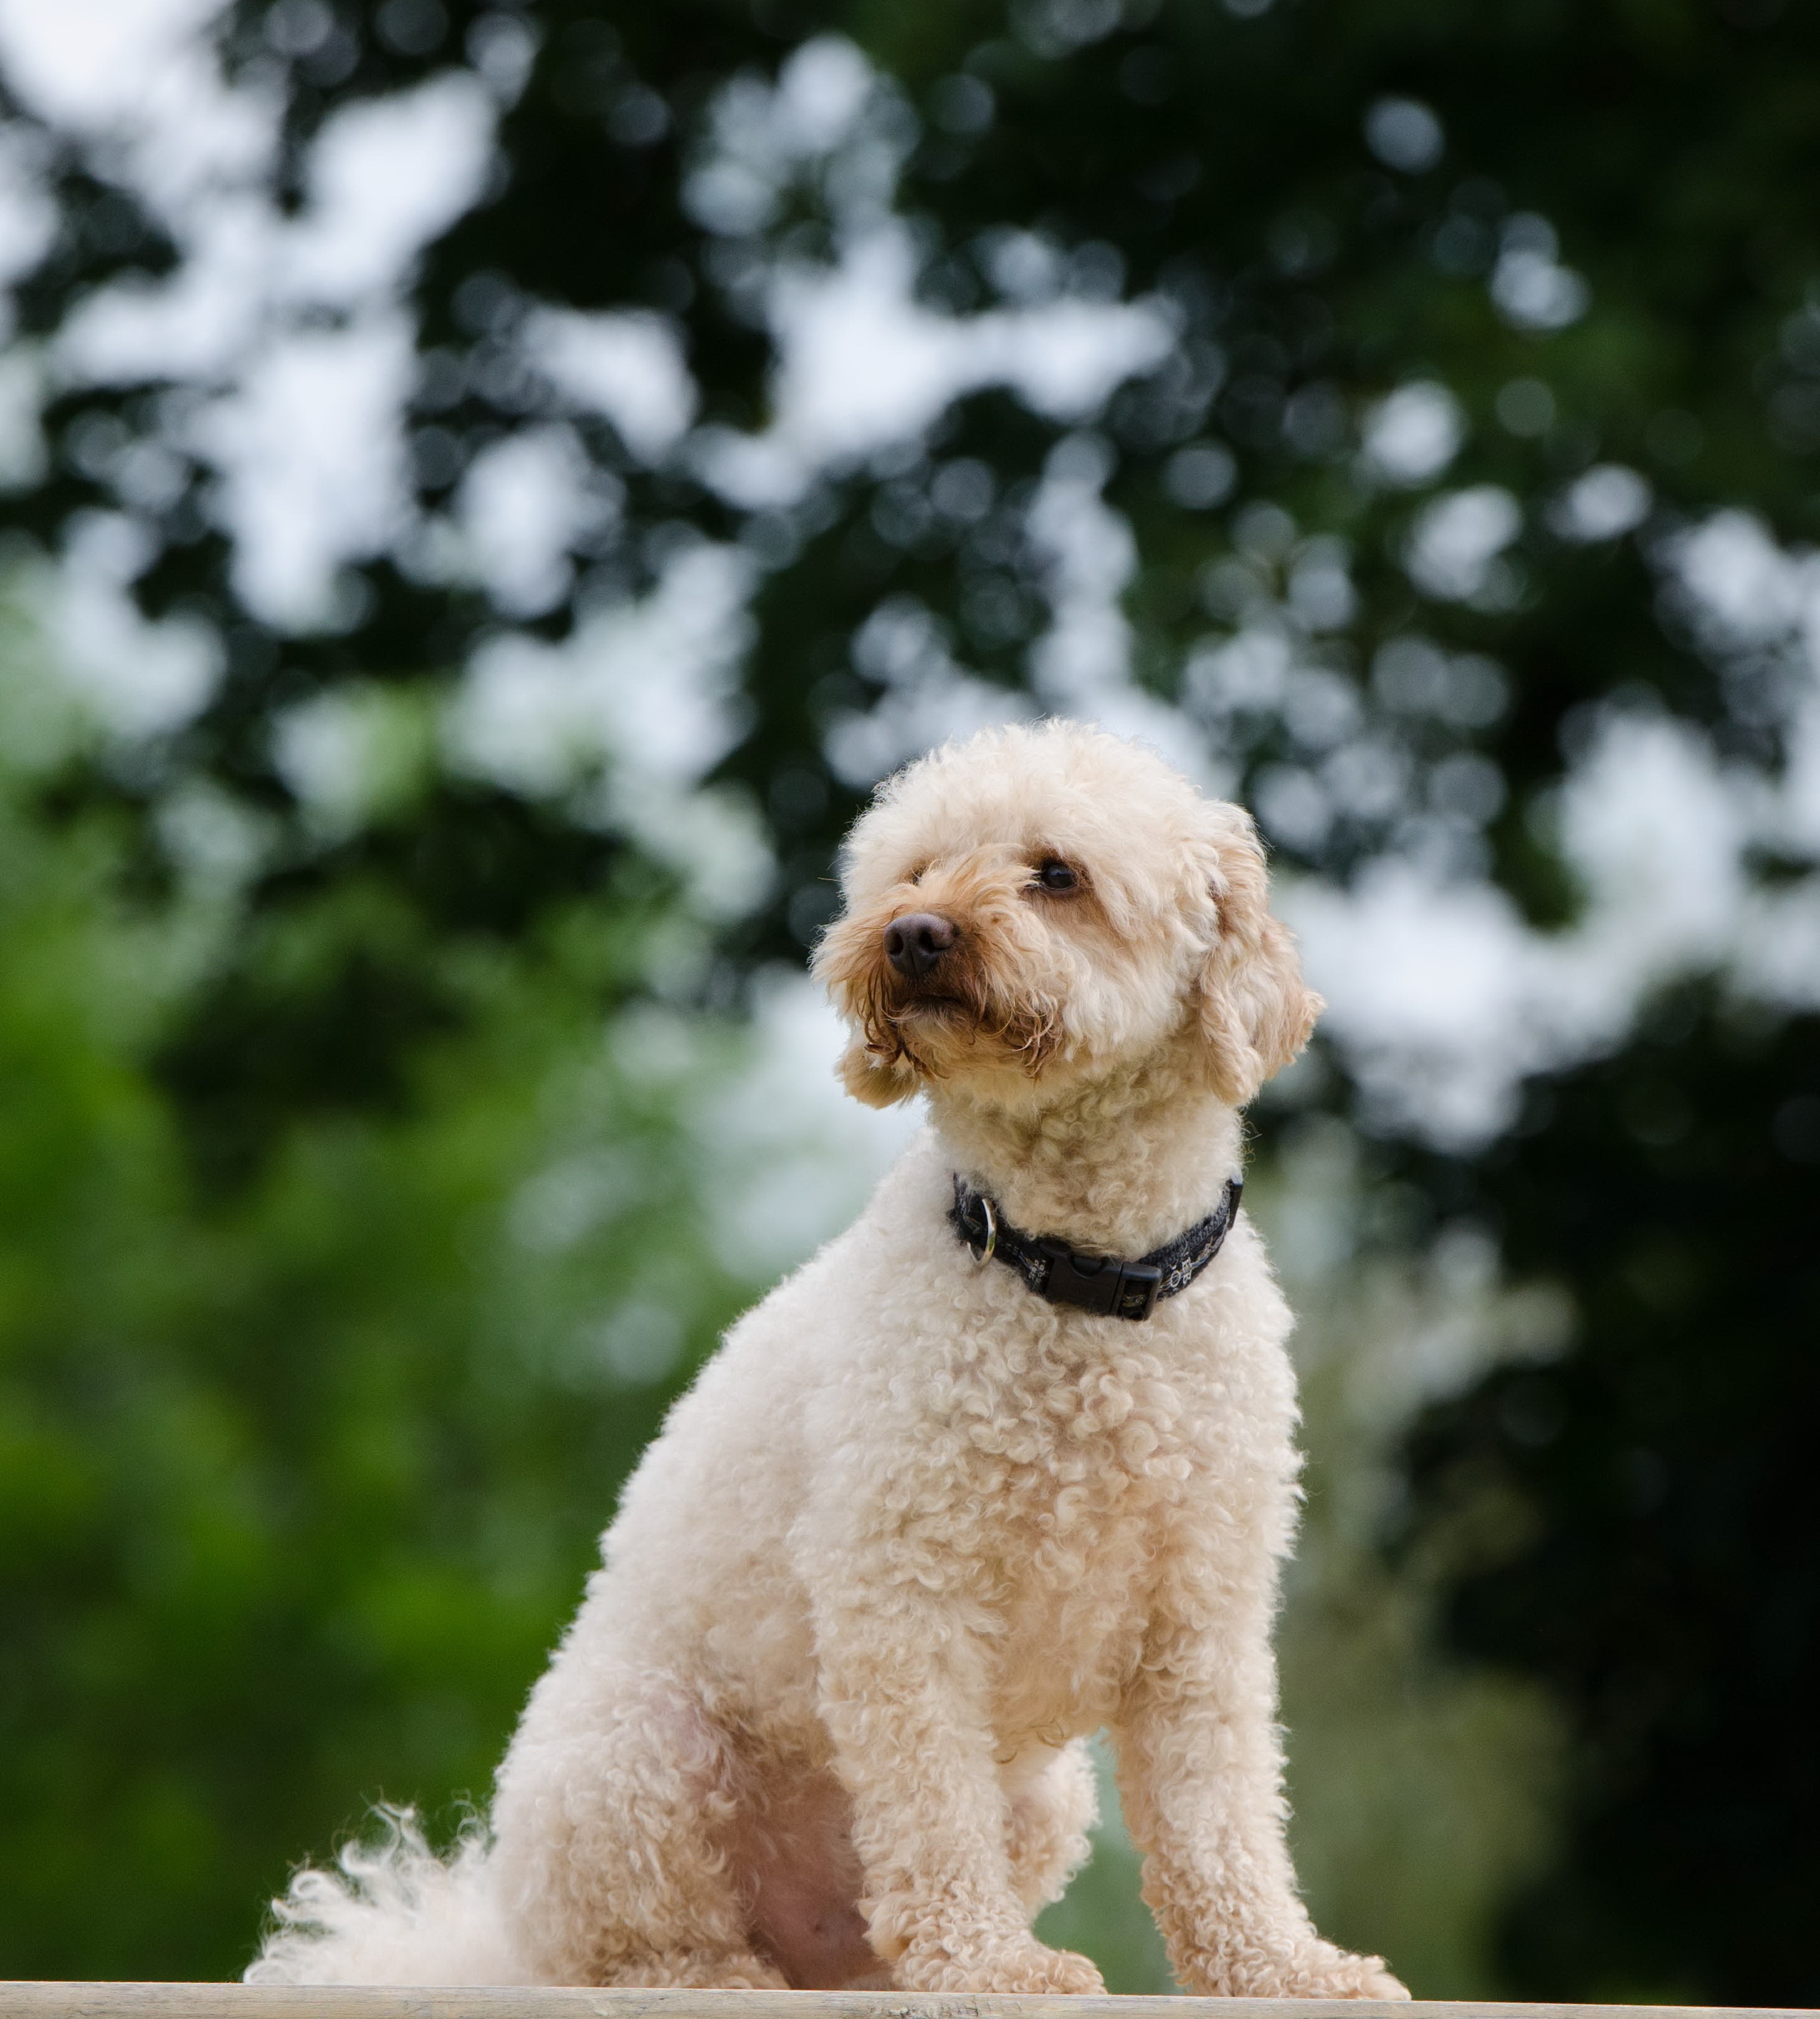
bokeh, puppy, dog, portrait, mammal, poodle, vertebrate, dog breed, bichon frise, miniature poodle, goldendoodle, cockapoo, irish soft coated wheaten terrier, toy poodle, dog like mammal, schnoodle, dandie dinmont terrier, dog crossbreeds, poodle crossbreed, lagotto romagnolo, small poodle